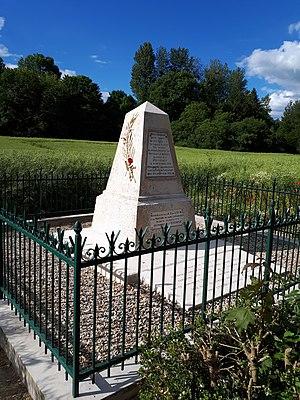
Monument des Fusillés à Nouvron-Vingré (Aisne) 3
Nouvron-Vingré est une commune française située dans le département de l'Aisne, en région Hauts-de-France.
Nouvron-Vingré est une commune française située dans le département de l'Aisne, en région Hauts-de-France.